Leopold van Asten

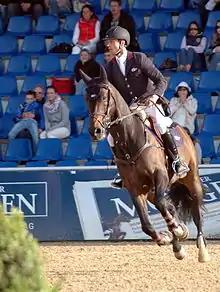

Leopold Leonardus Petronella van Asten (born 19 October 1976 in Venray) is a Dutch show jumping equestrian.